Gillian Clark (historian)

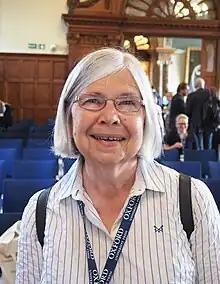
Clark in August 2019

Edith Gillian Clark is a British historian, who is Professor Emerita of Ancient History at the University of Bristol. She retired from the University of Bristol in 2010. Clark is known for her work on the history, literature, and religion of late antiquity.